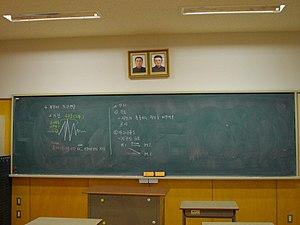
L'Association générale des Coréens résidant au Japon regroupe 35 % des quelques 613 791 Coréens résidant au Japon. La Chongryon, actuellement présidée par Ho Jong-man, est le principal relais d'influence de la Corée du Nord au sein de la diaspora coréenne au Japon.